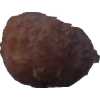
Label: orange_peeled